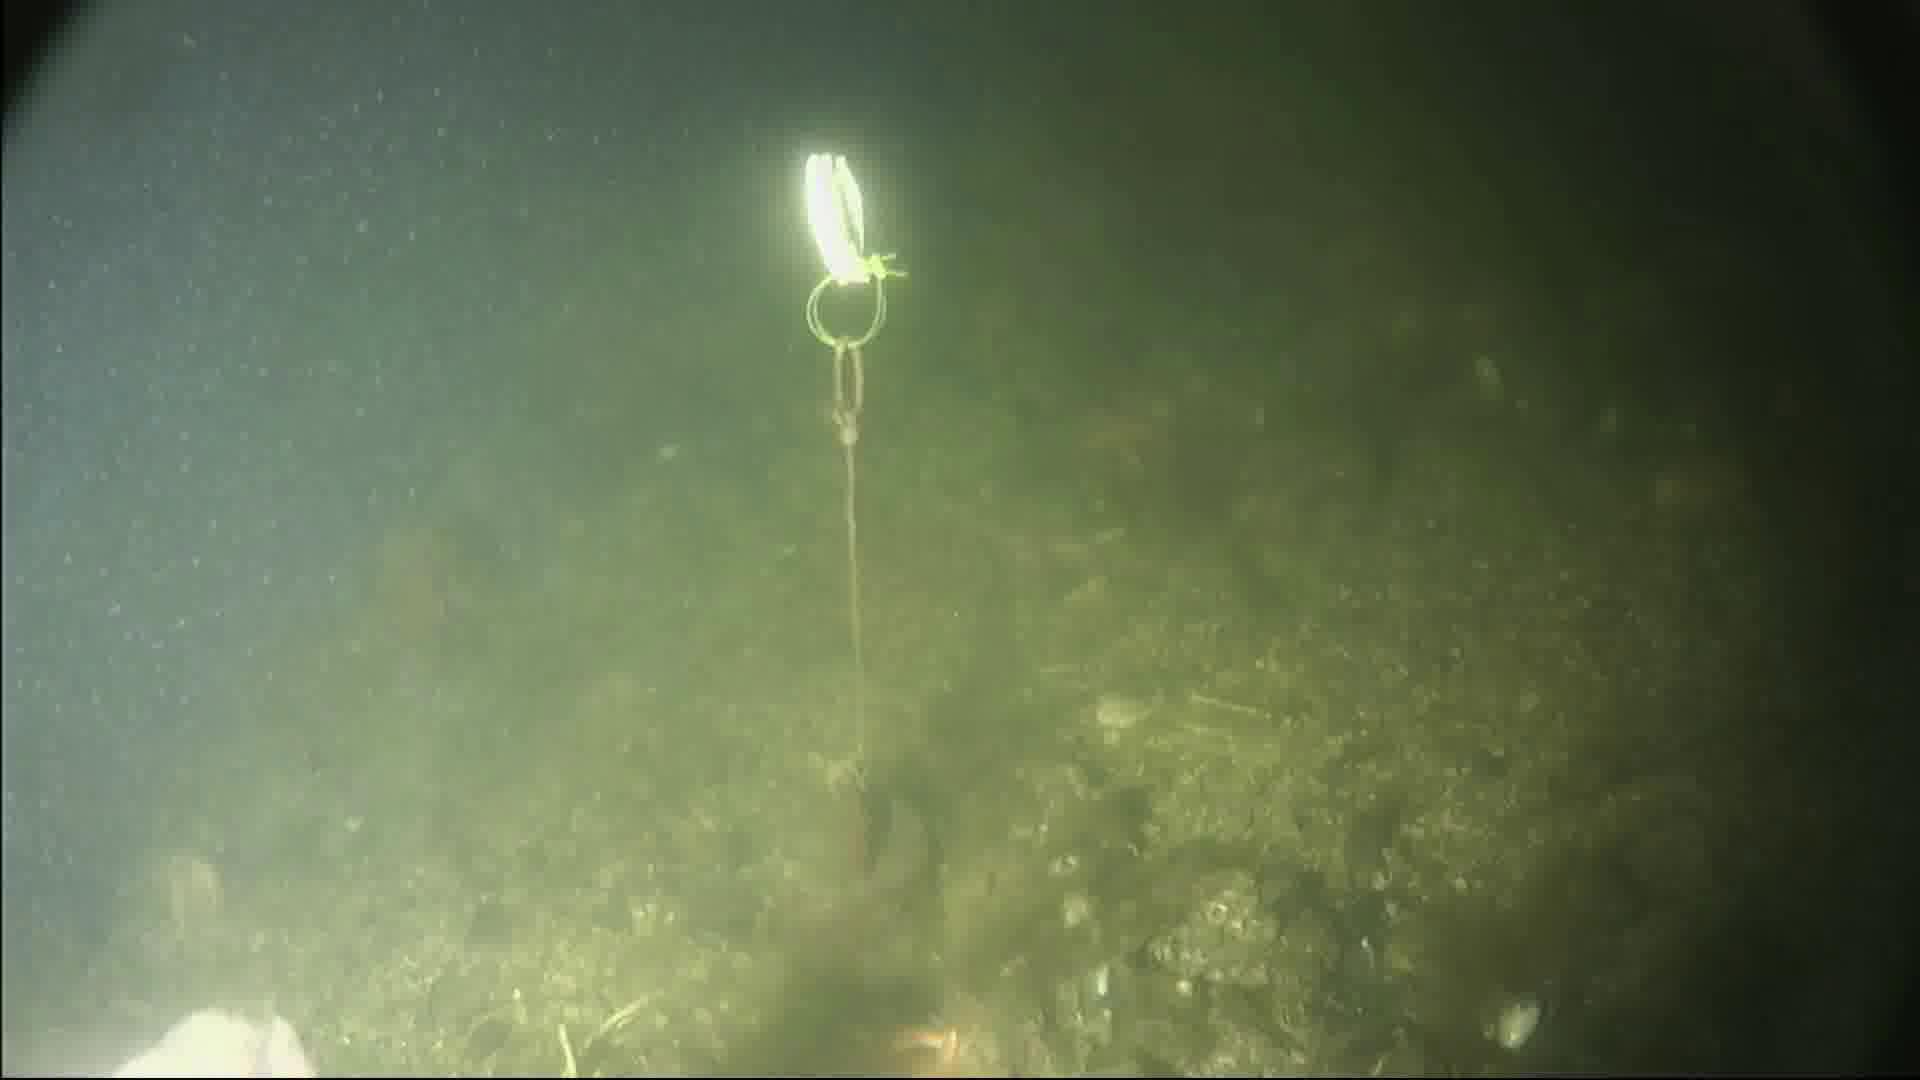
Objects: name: fish
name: starfish